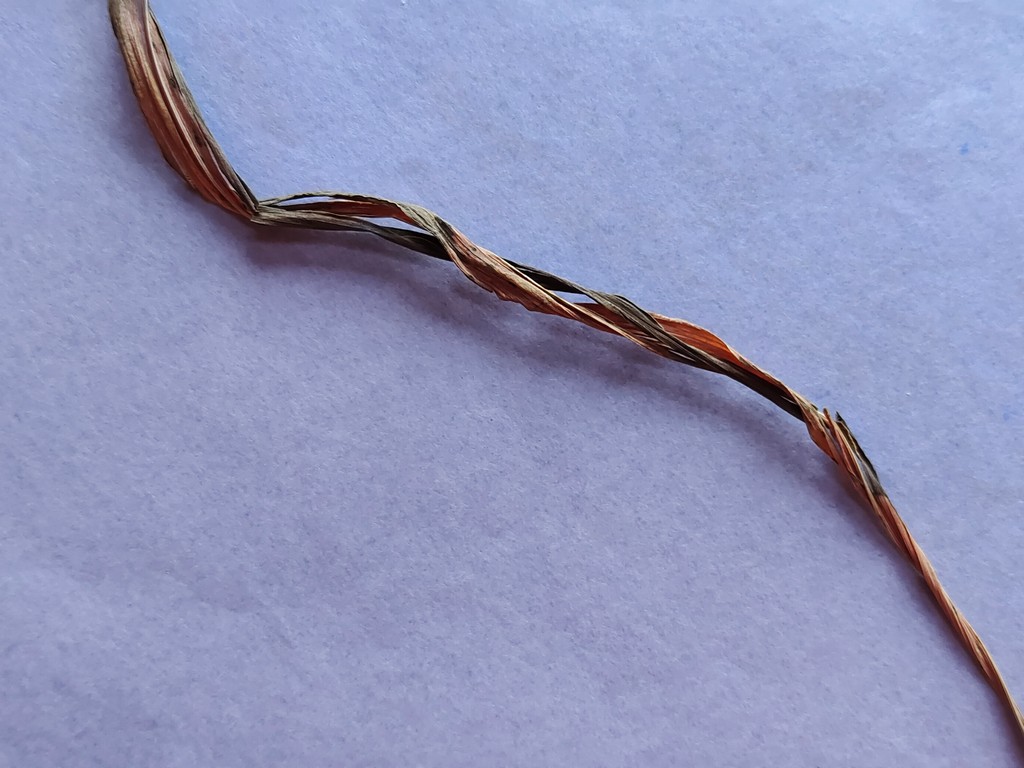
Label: Dried